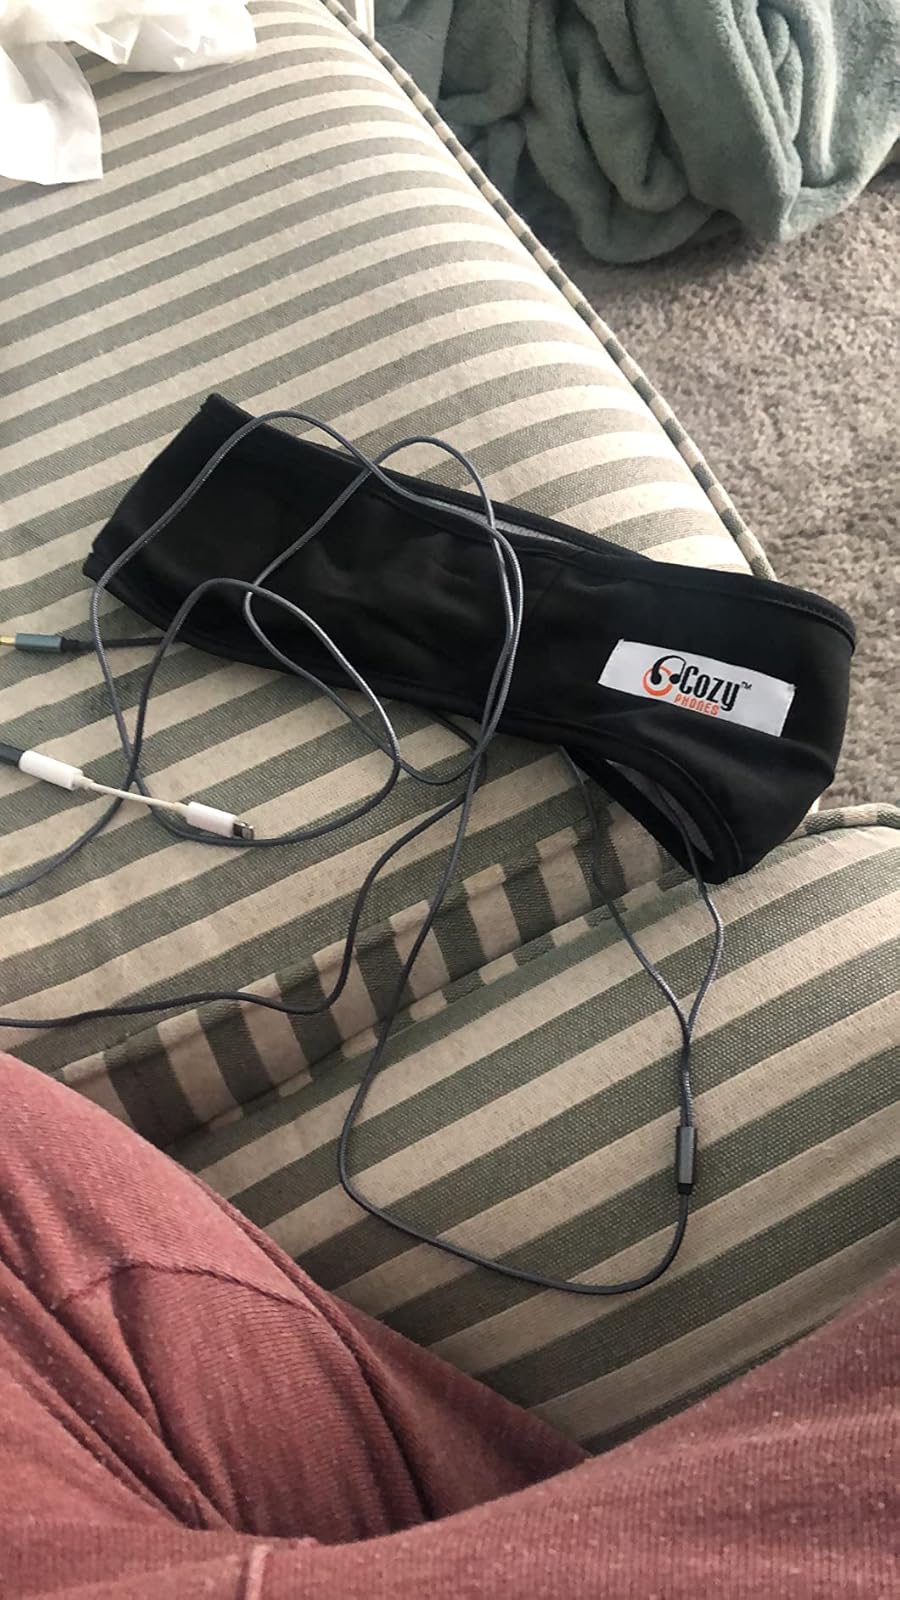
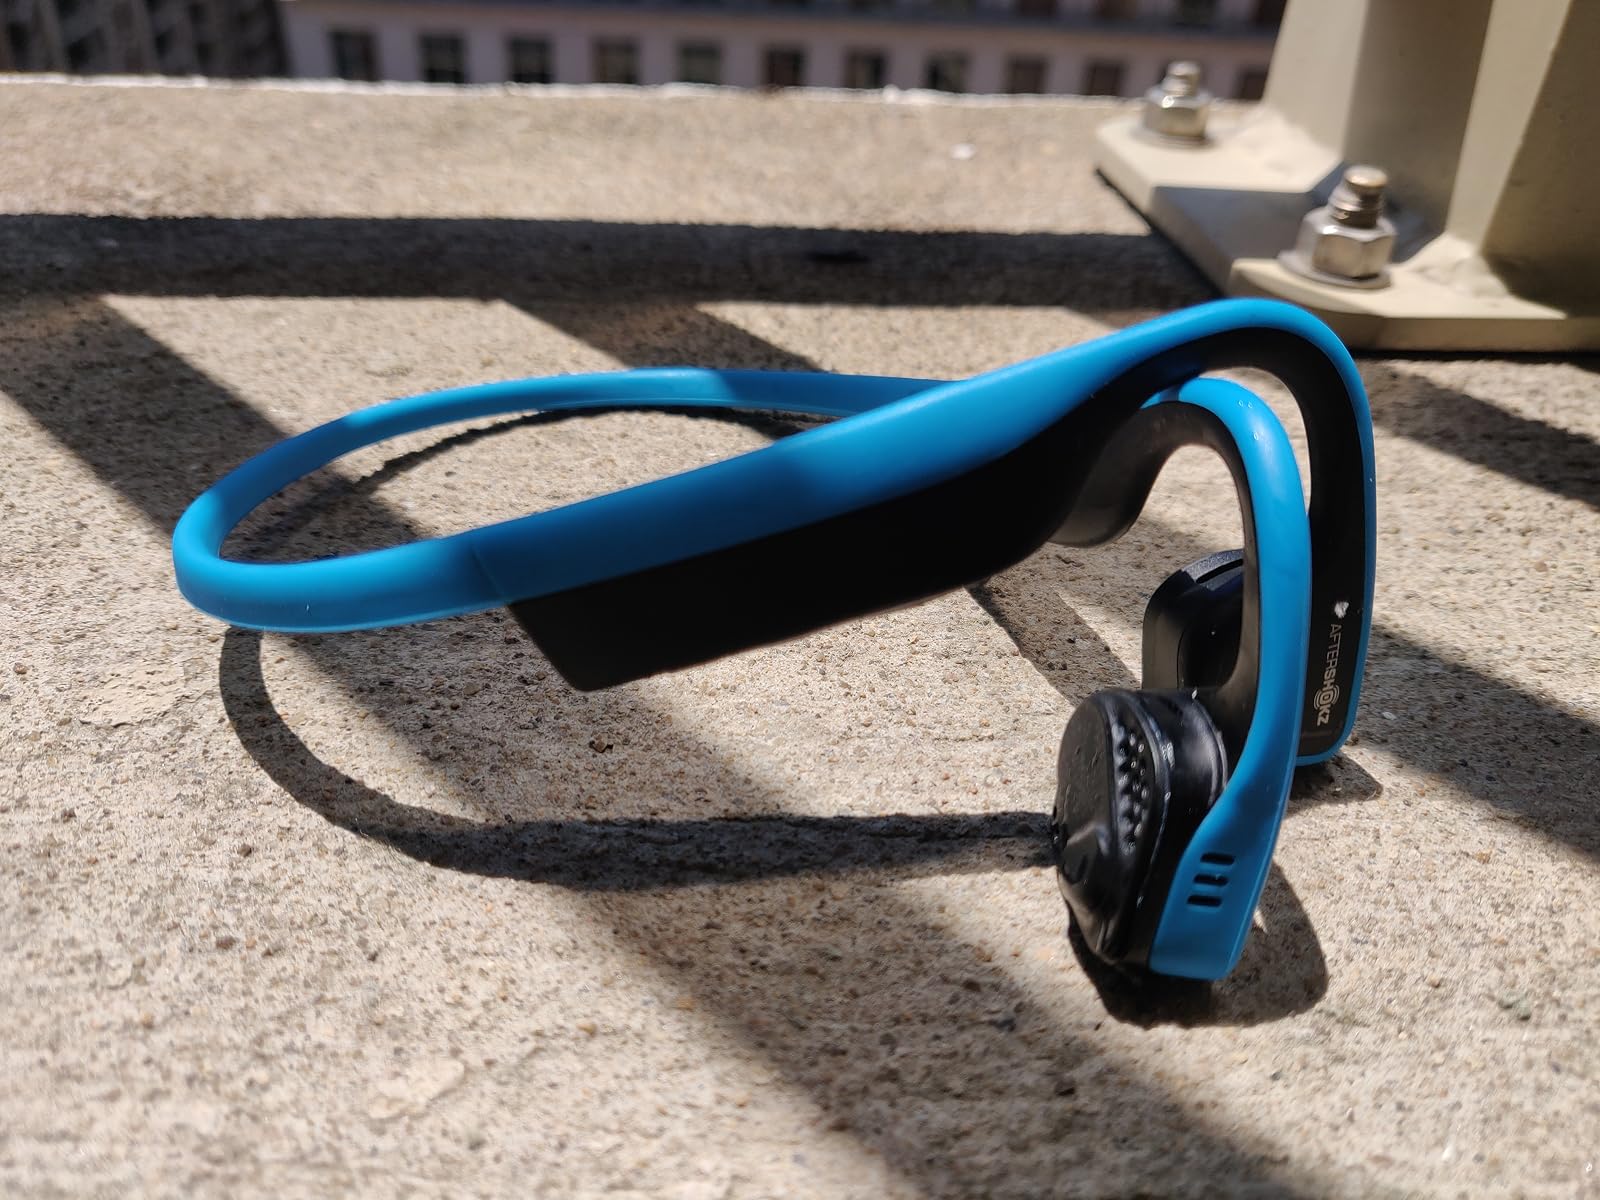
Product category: headphones
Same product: no